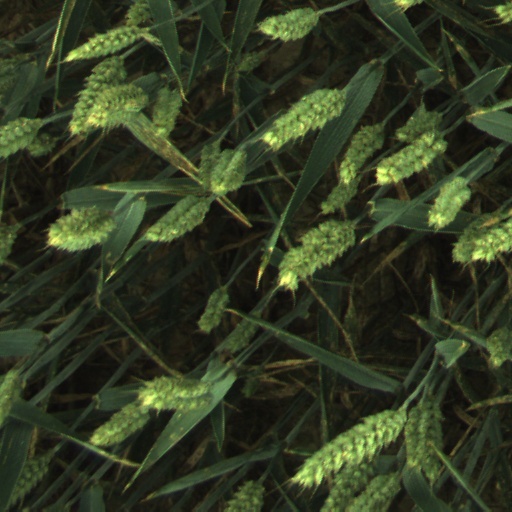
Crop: wheat